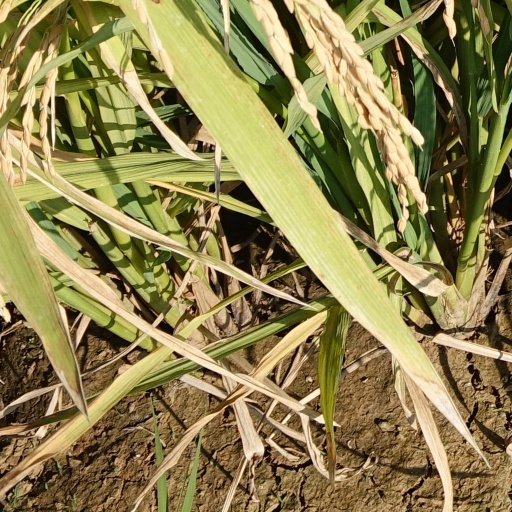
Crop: rice